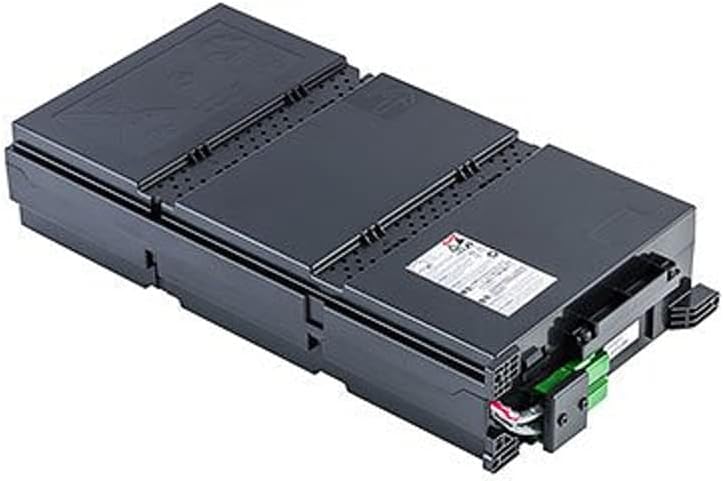
APC Replace Battery #141
Category: All Electronics
APC Replace Battery #141
Features: APC Replace Battery #141